John Camden Hotten

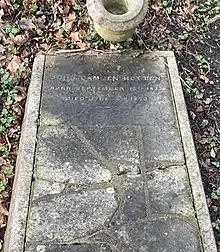
Grave of John Camden Hotten in Highgate Cemetery

Hotten was a member of the Ethnological Society of London, which he joined in 1867. His literary knowledge and intelligence brought him a large circle of acquaintances. He died in Hampstead, 14 June 1873, and was buried on the eastern side of Highgate Cemetery. His publishing business was subsequently bought from his widow by Chatto & Windus.